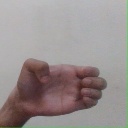
अक्षर: ख